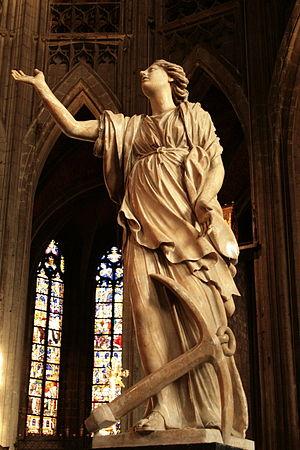
Statue en albâtre représentant l'Espérance. – Élément de l’ancien jubé exécuté par Jacques Du Brœucq entre 1541 et 1545 pour la collégiale Sainte-Waudru de Mons (Belgique).
L'espérance est une vertu chrétienne trouvant ses origines dans le judaïsme et grâce à laquelle les croyants attendent de Dieu, avec confiance, sa grâce en ce monde et une vie éternelle après la mort.